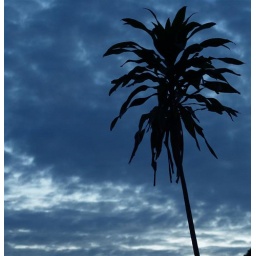
P7301723c silhouette of tree against the evening sky